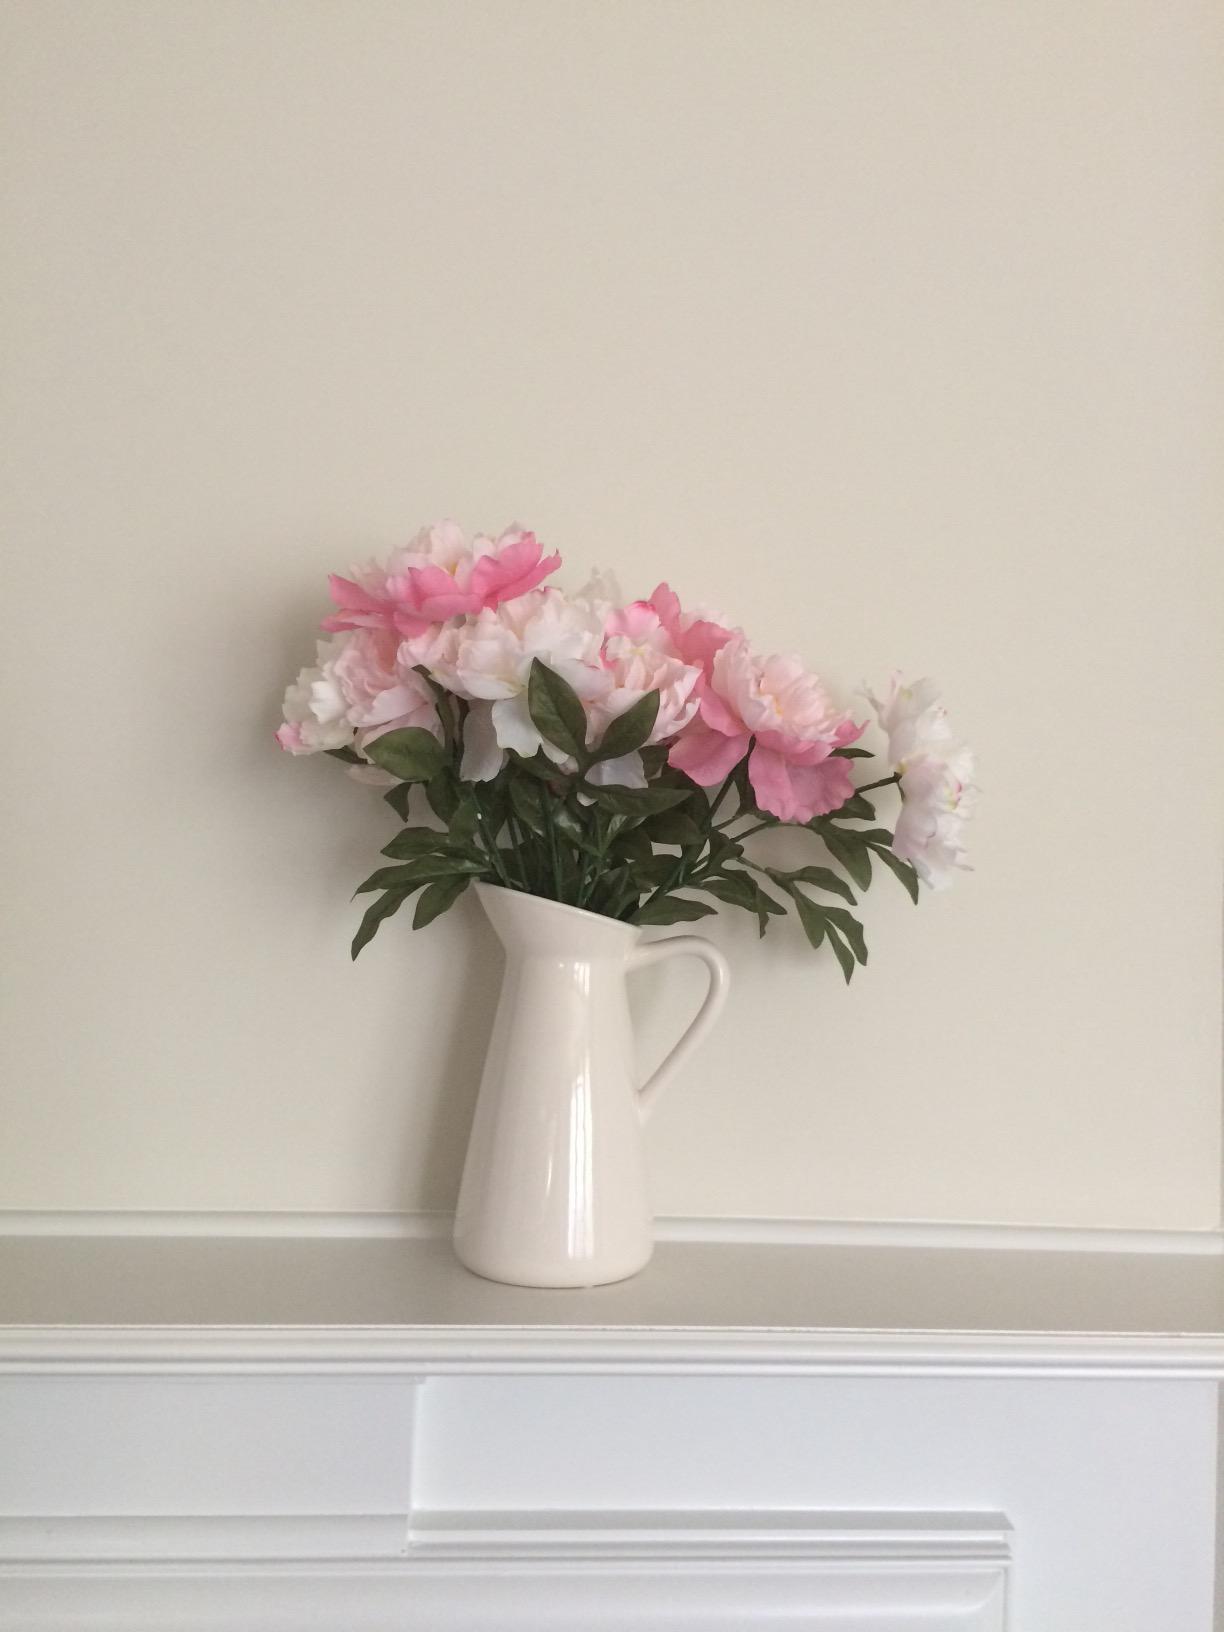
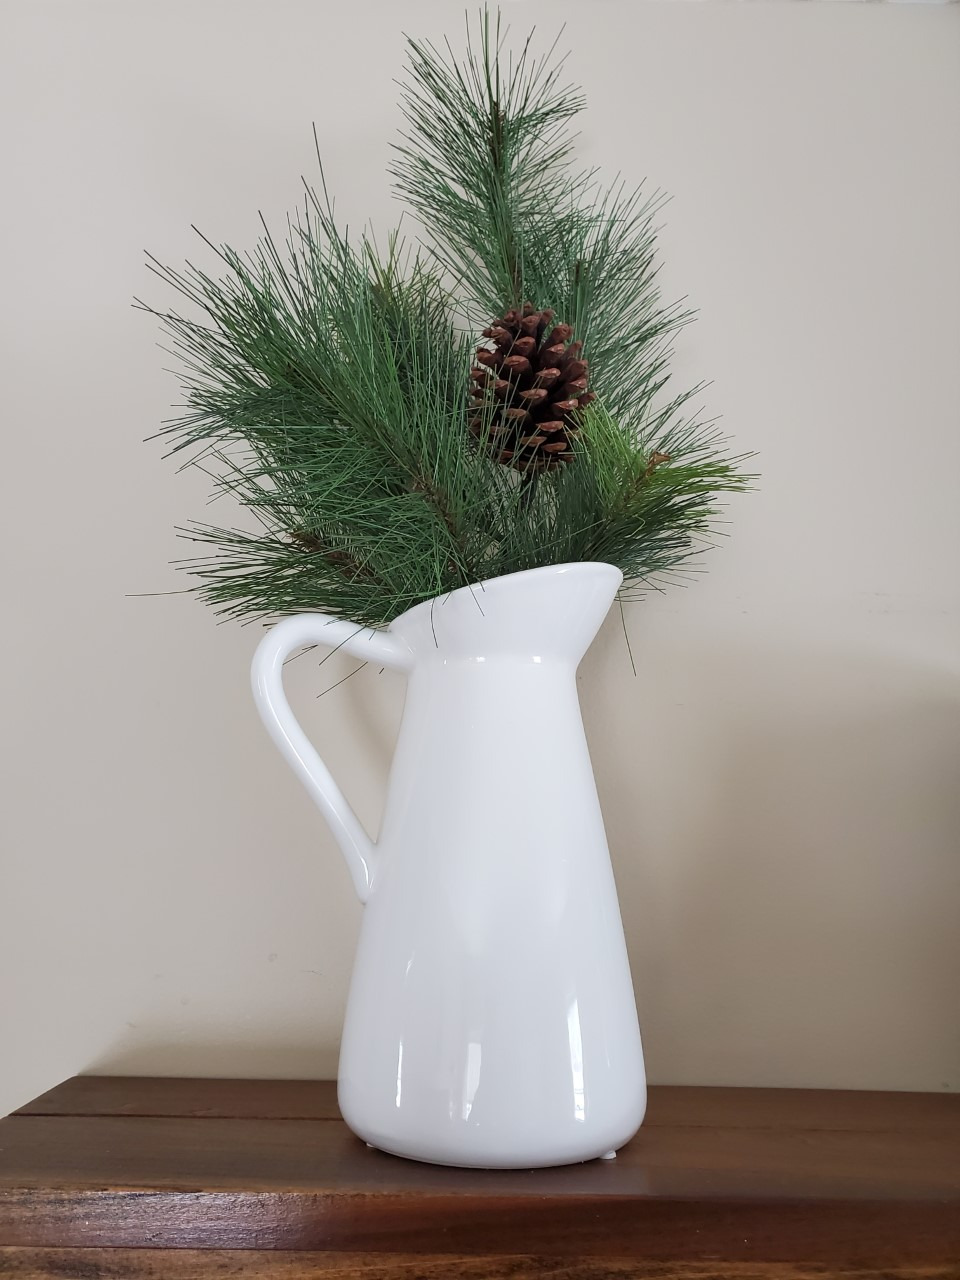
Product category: vase
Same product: yes